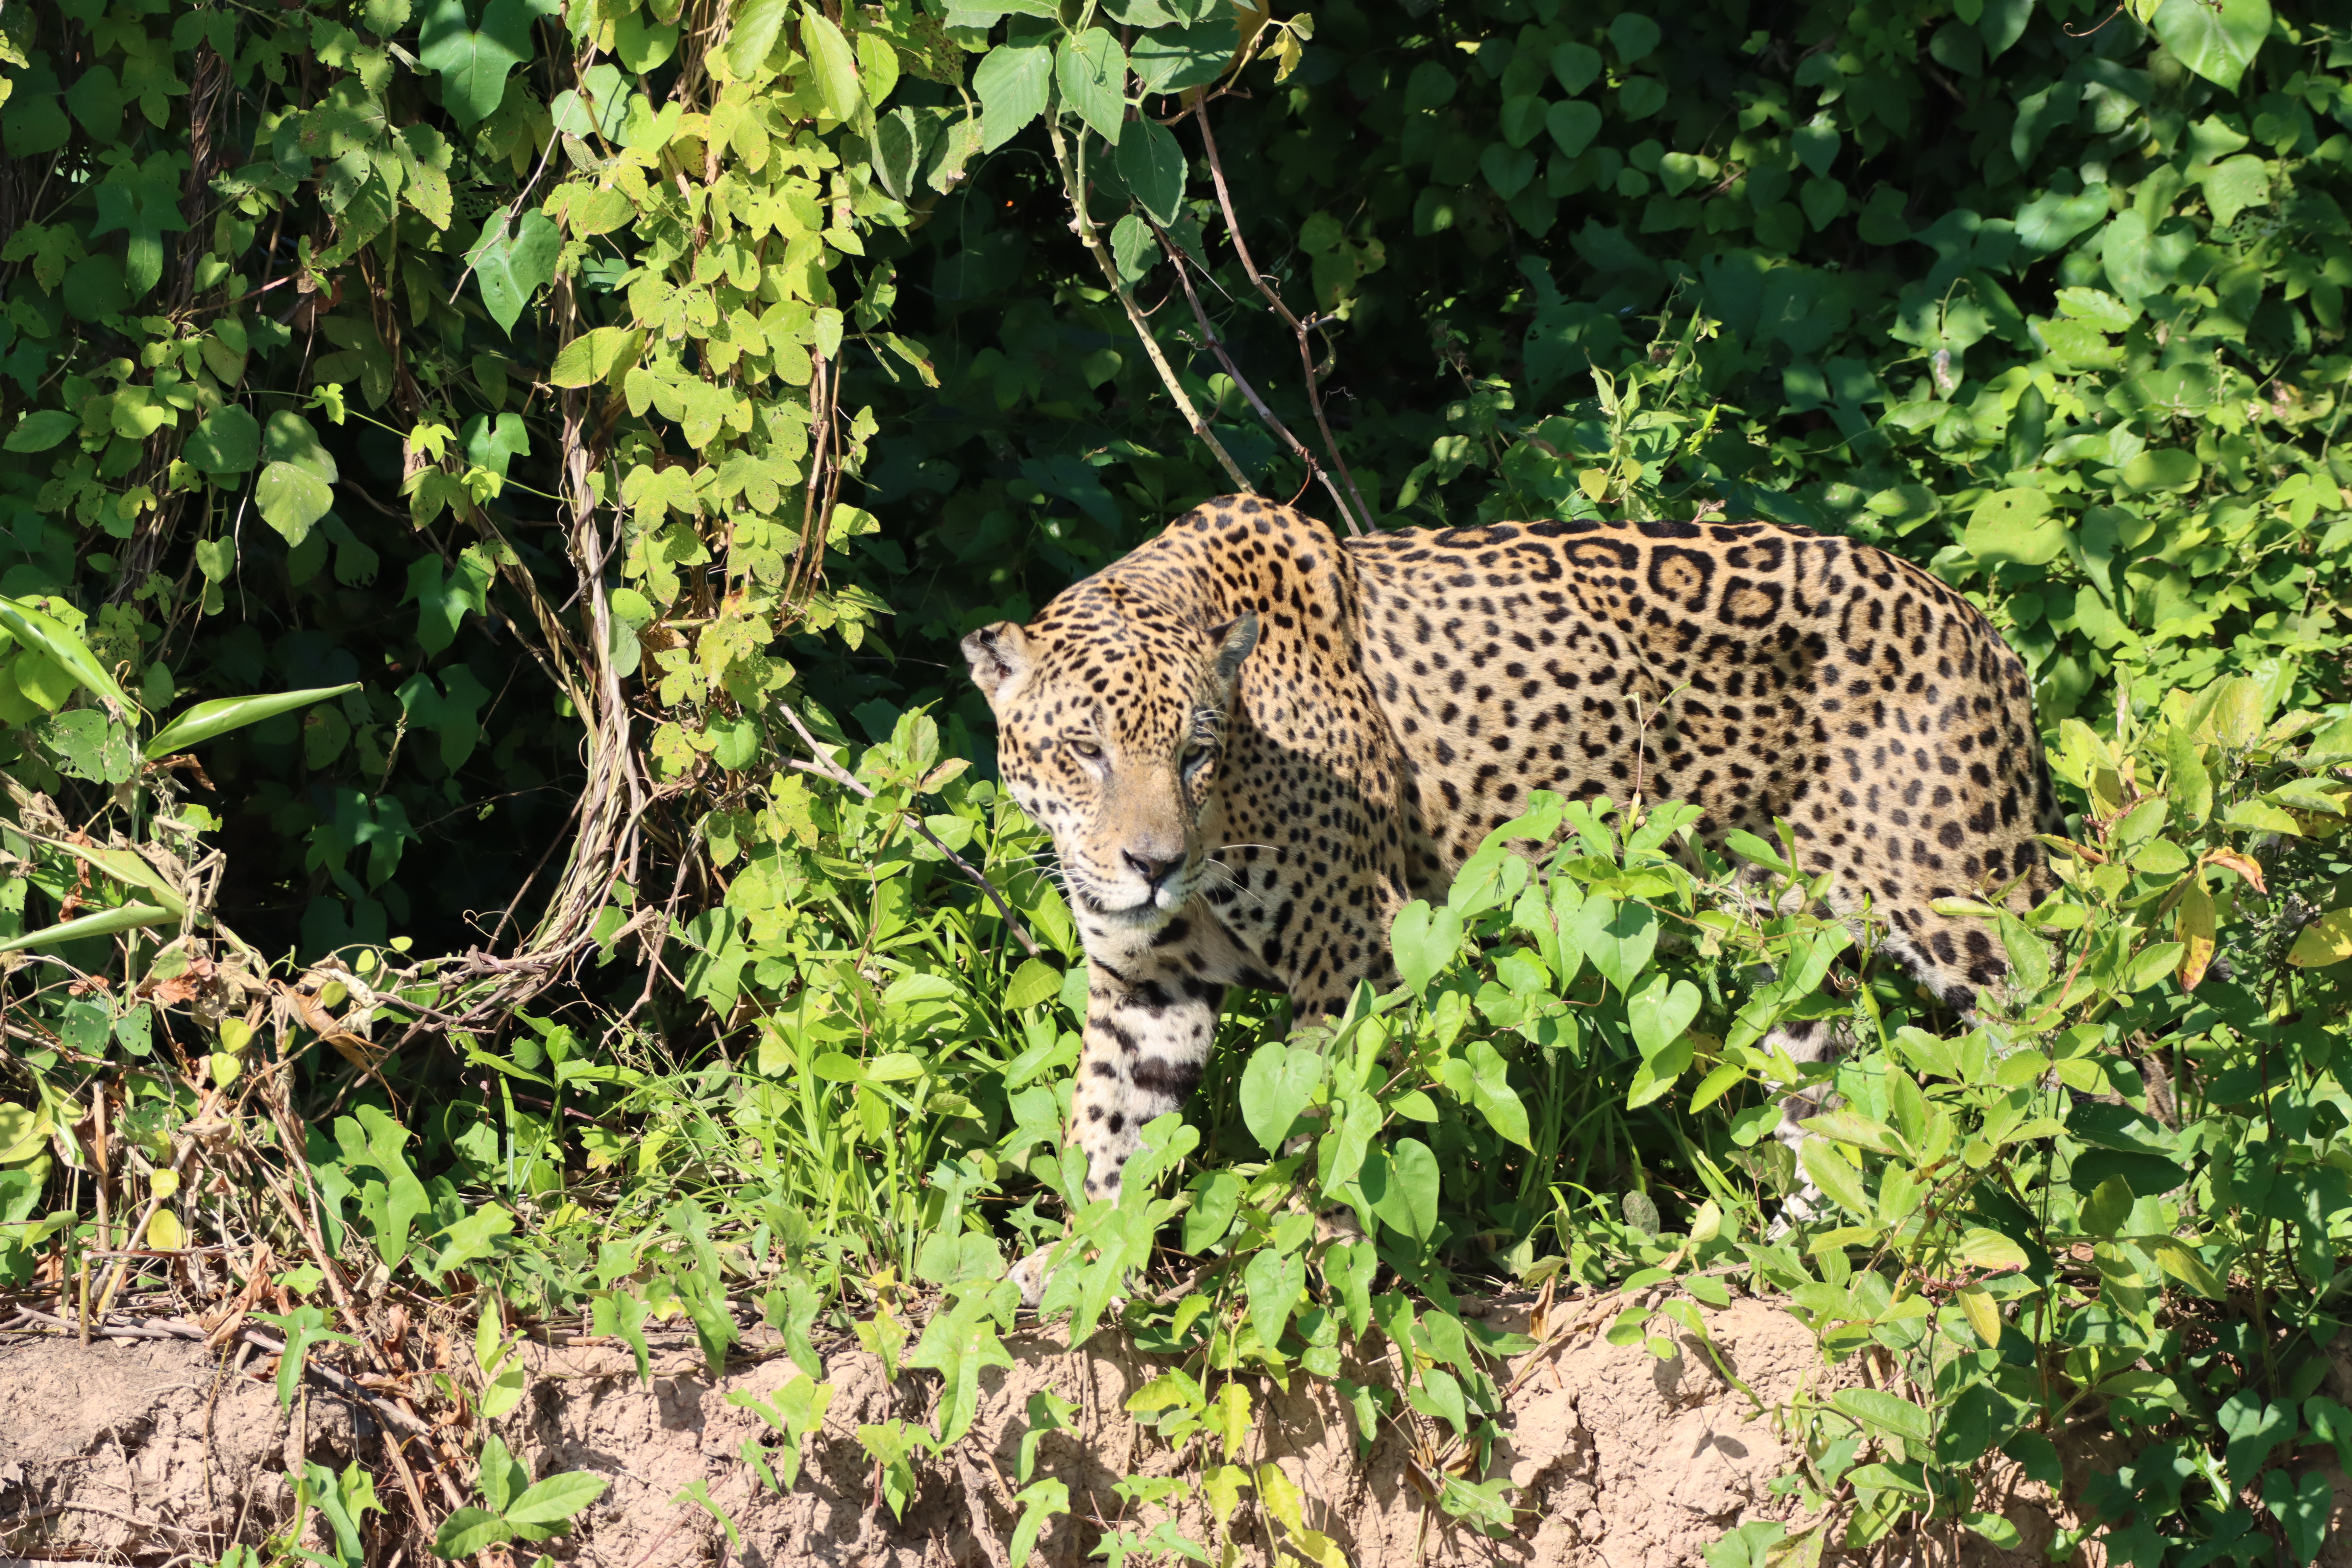
Jaguar: Kwang